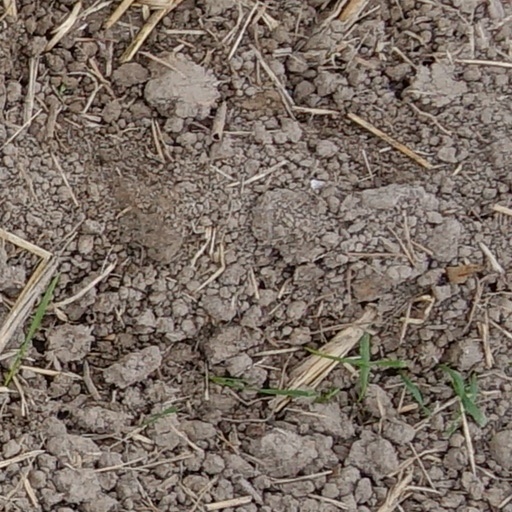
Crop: wheat